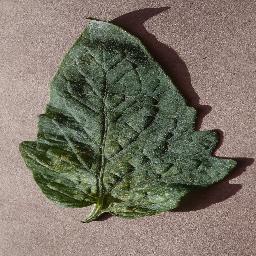
Label: Tomato___Spider_mites Two-spotted_spider_mite